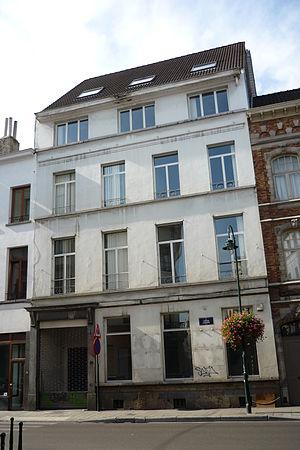
Hôtel de maître de la famille POELAERT, construit par Philippe Poelaert en 1824 , et où a vécu dès l'enfance l'architecte Joseph Poelaert. Ils y étaient voisins du grand architecte Henri Partoes (actuel 78).
La famille Poelaert, est une famille bruxelloise d'architectes, sculpteur et constructeurs descendant de Joseph Poelaert, maître-maçon et important constructeur de son temps qui fut reçu bourgeois de Bruxelles le 8 avril 1782.
La rue de Laeken est une rue bruxelloise commençant rue de la Vierge noire et finissant à la Porte d'Anvers, boulevard d'Anvers, elle mesure 640 mètres.
Joseph Poelaert, officier de l'ordre de Léopold, chevalier de la Légion d’honneur, membre agrégé de l'Académie royale des beaux-arts d'Anvers, est un architecte belge né à Bruxelles le 21 mars 1817 rue du Marché au Charbon nᵒ 1028, et qui succomba à l'âge de 62 ans en plein labeur le 3 novembre 1879 à cinq heures du matin en son domicile, boulevard de Waterloo nᵒ 13, des suites d’une congestion cérébrale.